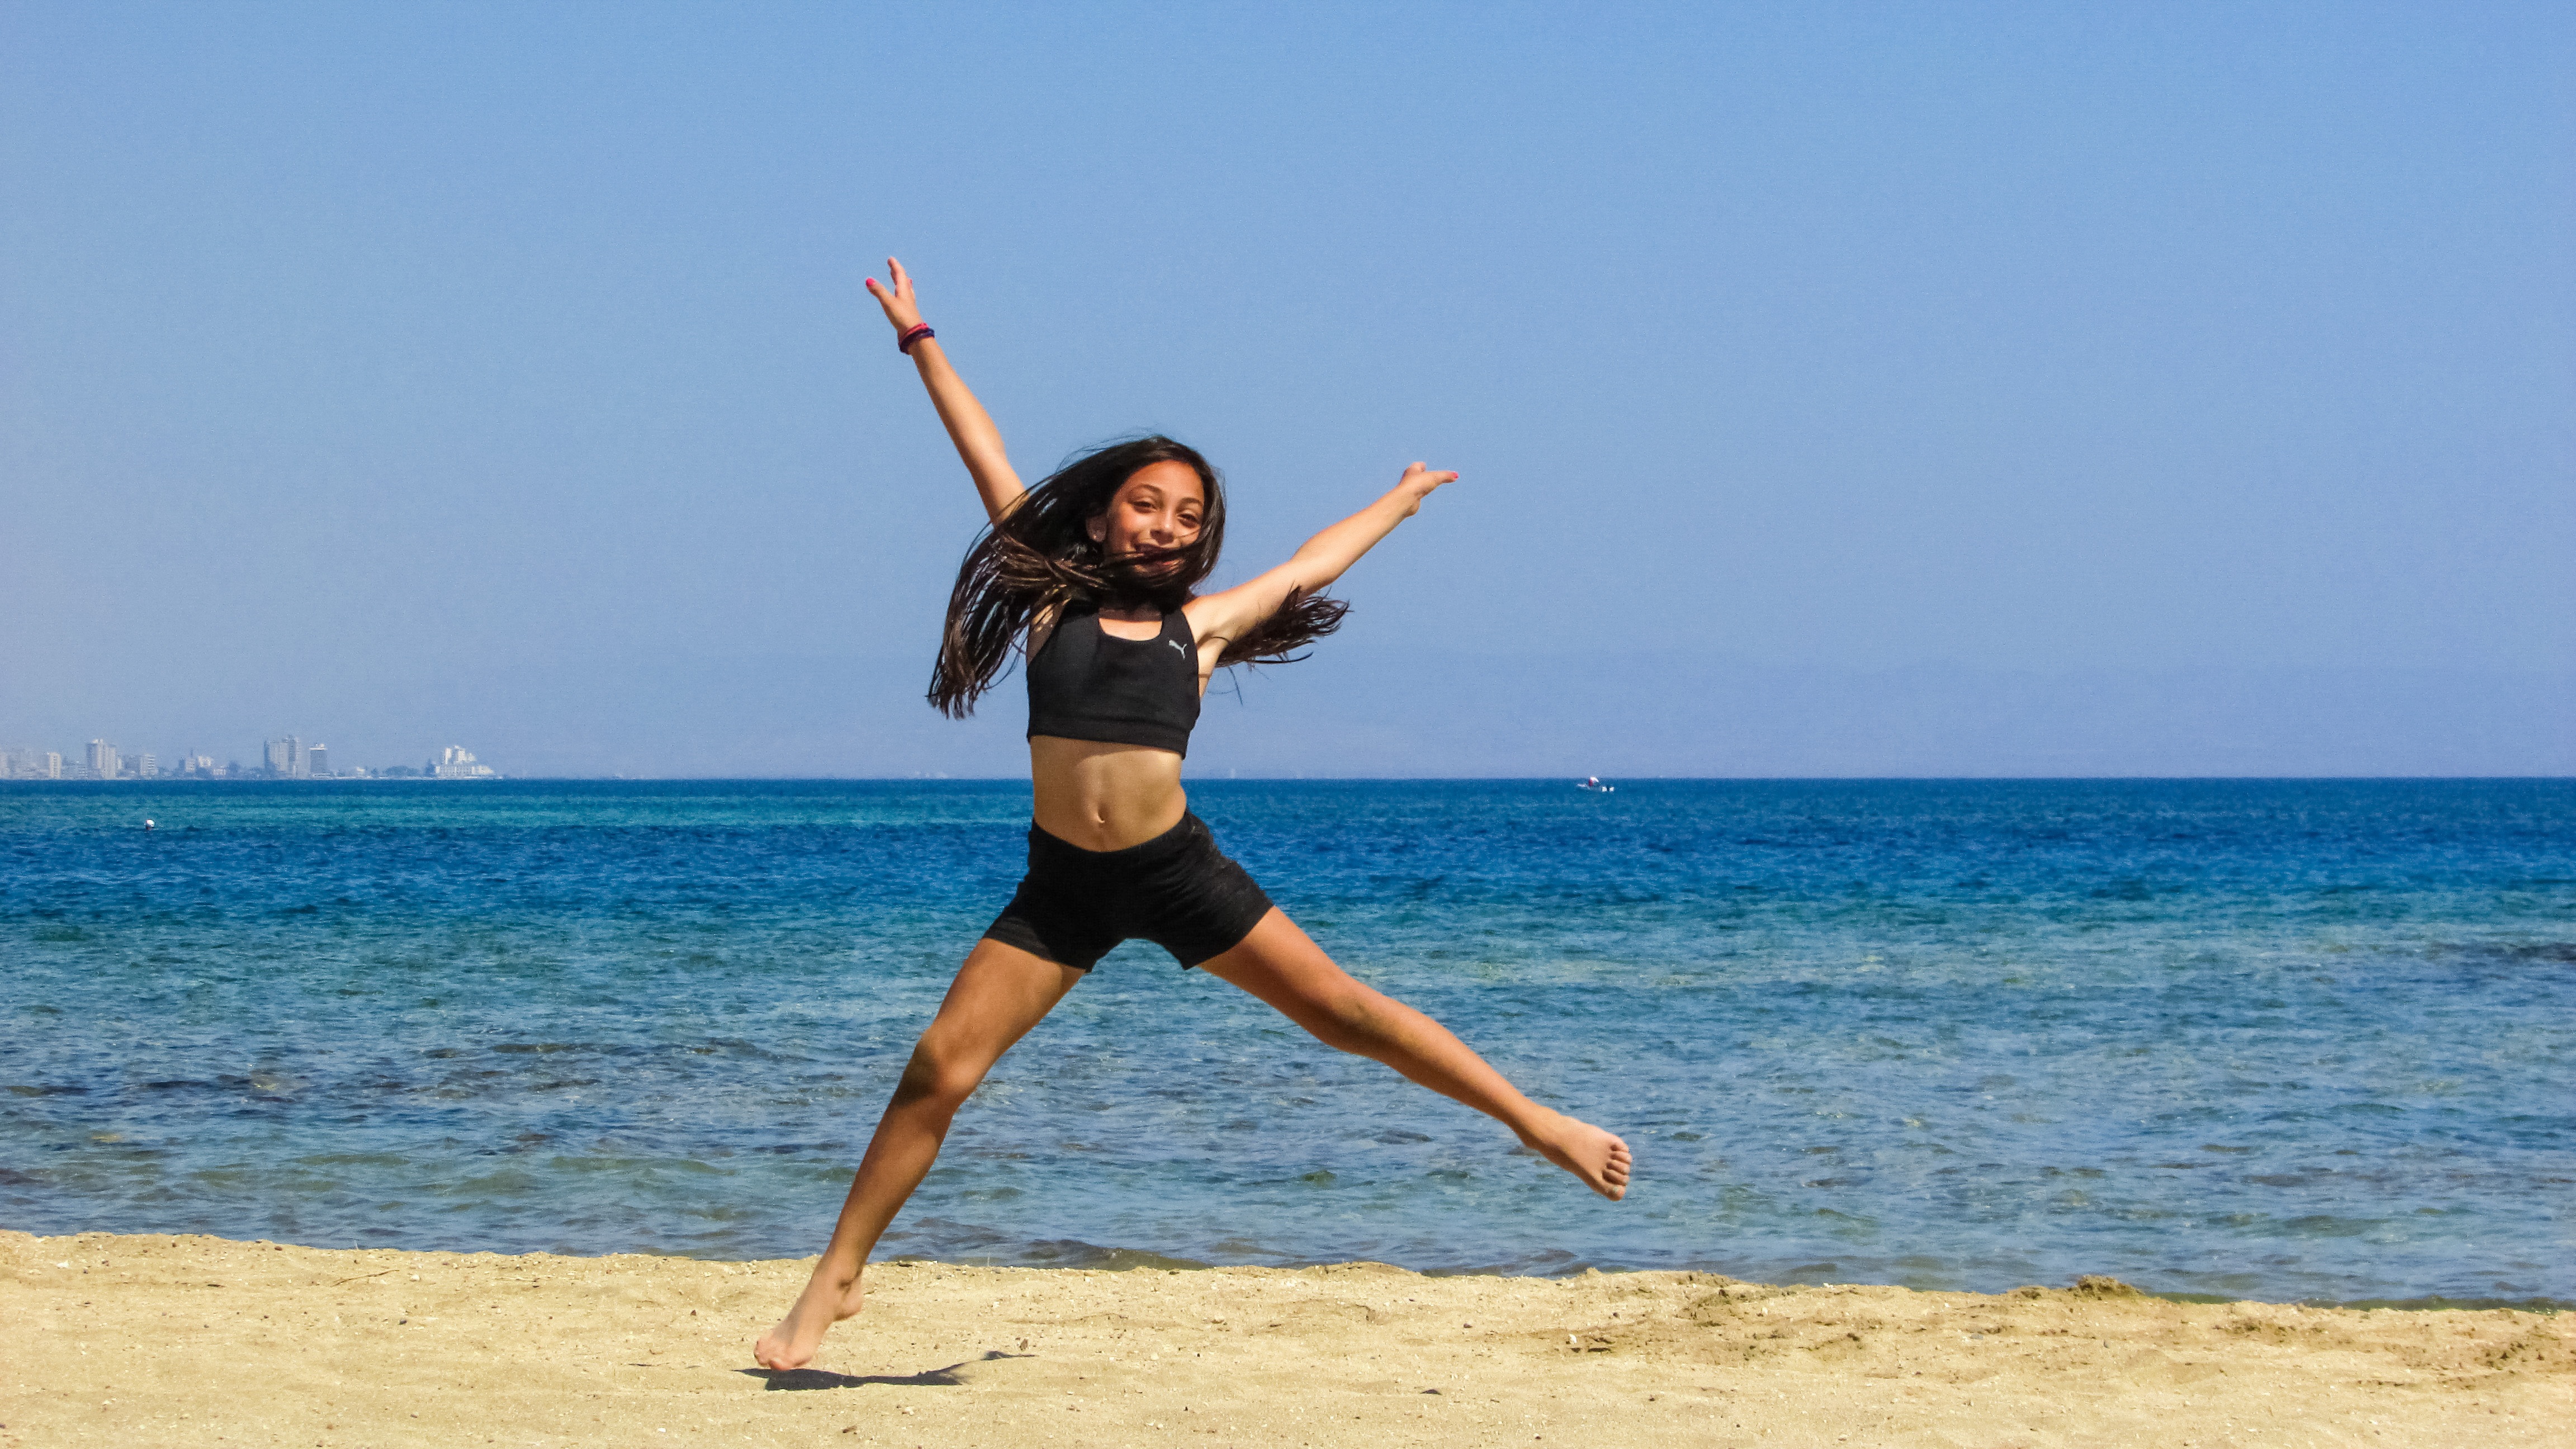
beach, sea, girl, summer, jumping, fun, happy, sports, dancing, human action, physical fitness